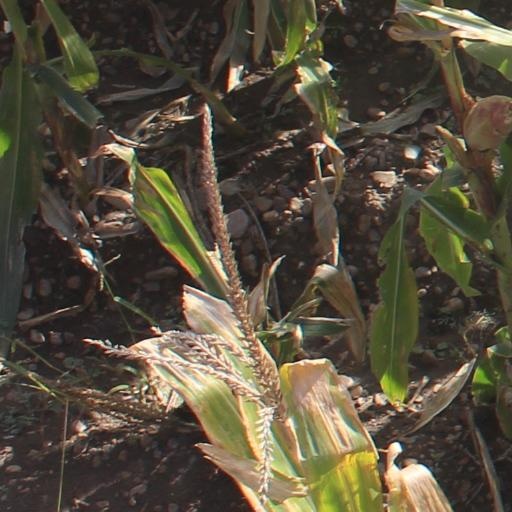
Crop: maize; corn